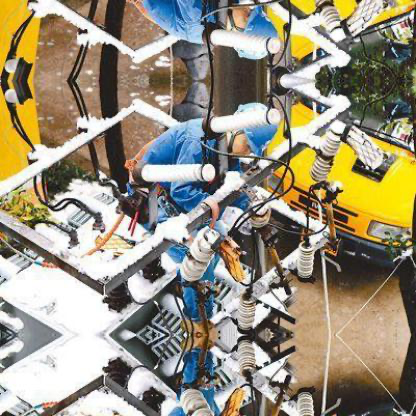
Objects in the image:
label: helmet
label: helmet